Kunstnerkollegiet

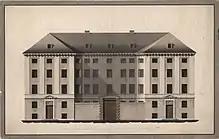
Rendering of the building as sen from Dyrkøb

The Metropolitan School was originally located at the site where the dormitory now stands. The school was destroyed in the British bombardment of Copenhagen in 1807 and later rebuilt on the other side of Fiolstræde. Its old site was instead used for a building with housing for indigent families known as Trøstens Bolig. It was constructed in 1812–15 to design by Christian Frederik Hansen who was also responsible for the rebuilding of Church of Our Lady and the new Metropolitan School.